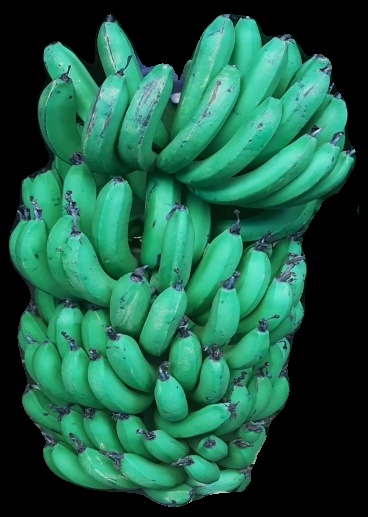
Variety: pachbale
Grade: grade1